Diffractive beam splitter

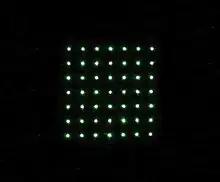
7x7 matrix using green laser and diffractive beam splitter.

The diffractive beam splitter (also known as multispot beam generator or array beam generator) is a single optical element that divides an input beam into multiple output beams. Each output beam retains the same optical characteristics as the input beam, such as size, polarization and phase. A diffractive beam splitter can generate either a 1-dimensional beam array (1xN) or a 2-dimensional beam matrix (MxN), depending on the diffractive pattern on the element. The diffractive beam splitter is used with monochromatic light such as a laser beam, and is designed for a specific wavelength and angle of separation between output beams.